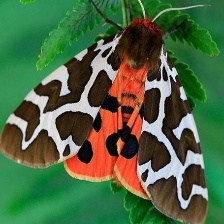
Species: BANDED TIGER MOTH